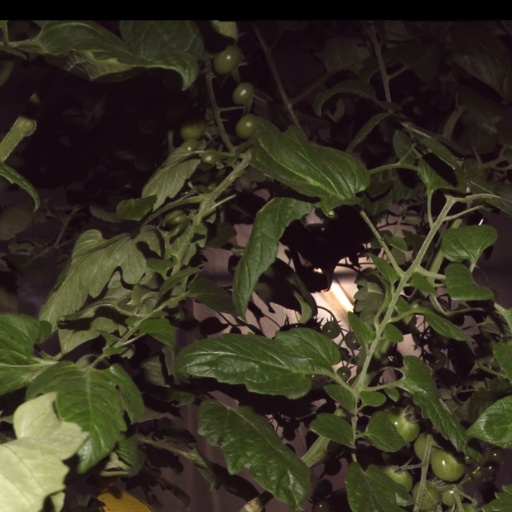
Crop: tomato